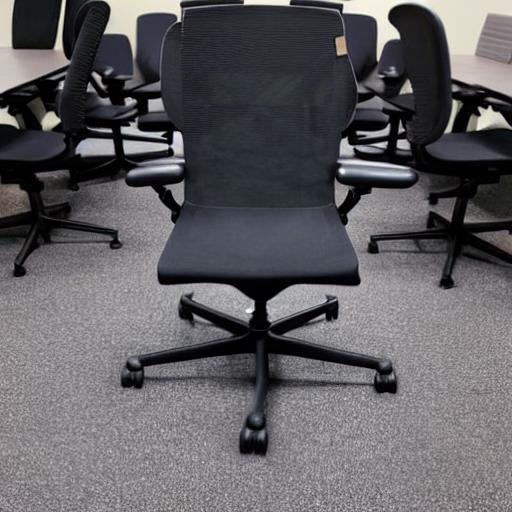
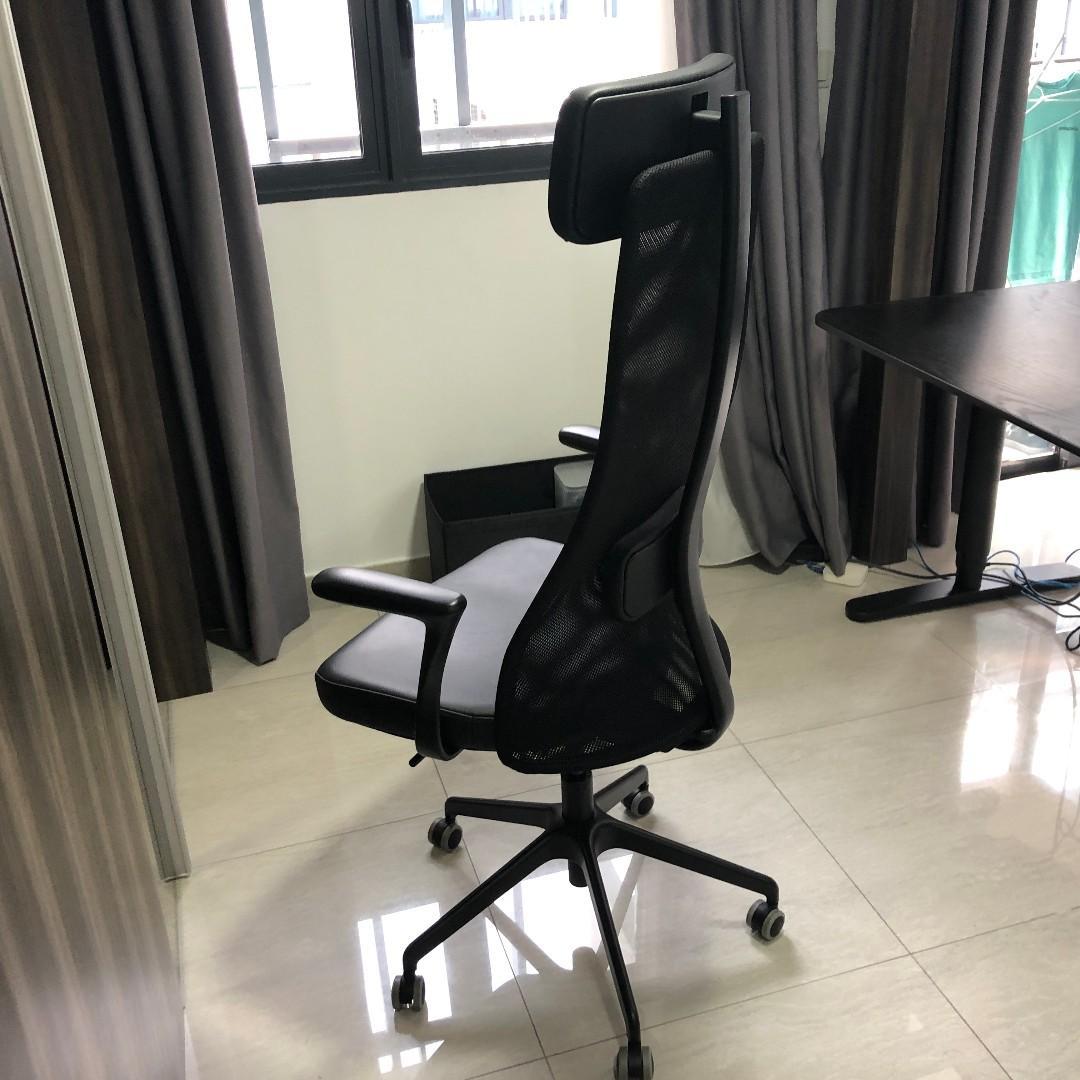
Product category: items_chair
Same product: no